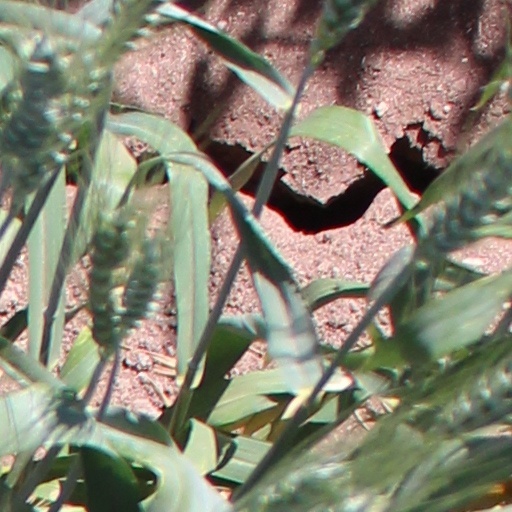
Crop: wheat